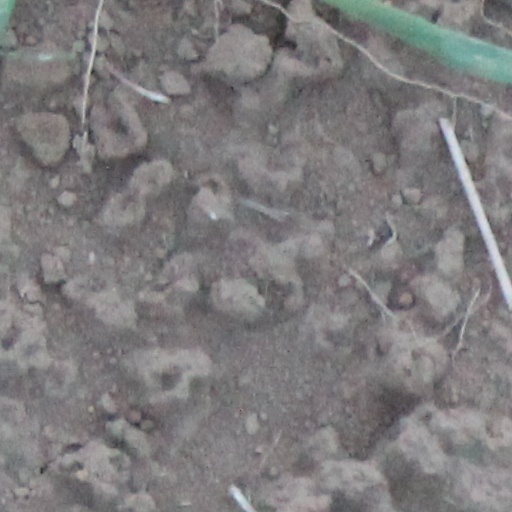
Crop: wheat